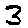
Label: 3